IBM 5100

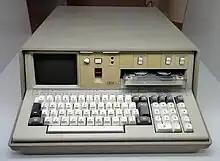
The IBM 5100 Portable Computer

The IBM 5100 Portable Computer is one of the first portable computers, introduced in September 1975, six years before the IBM Personal Computer, and eight before the first successful IBM compatible portable computer, the Compaq Portable. It was the evolution of a prototype called the SCAMP (Special Computer APL Machine Portable) that was developed at the IBM Los Gatos Laboratory and Palo Alto Scientific Center in 1973. Although it was marketed as a portable computer, it still needed to be plugged into an electric socket.